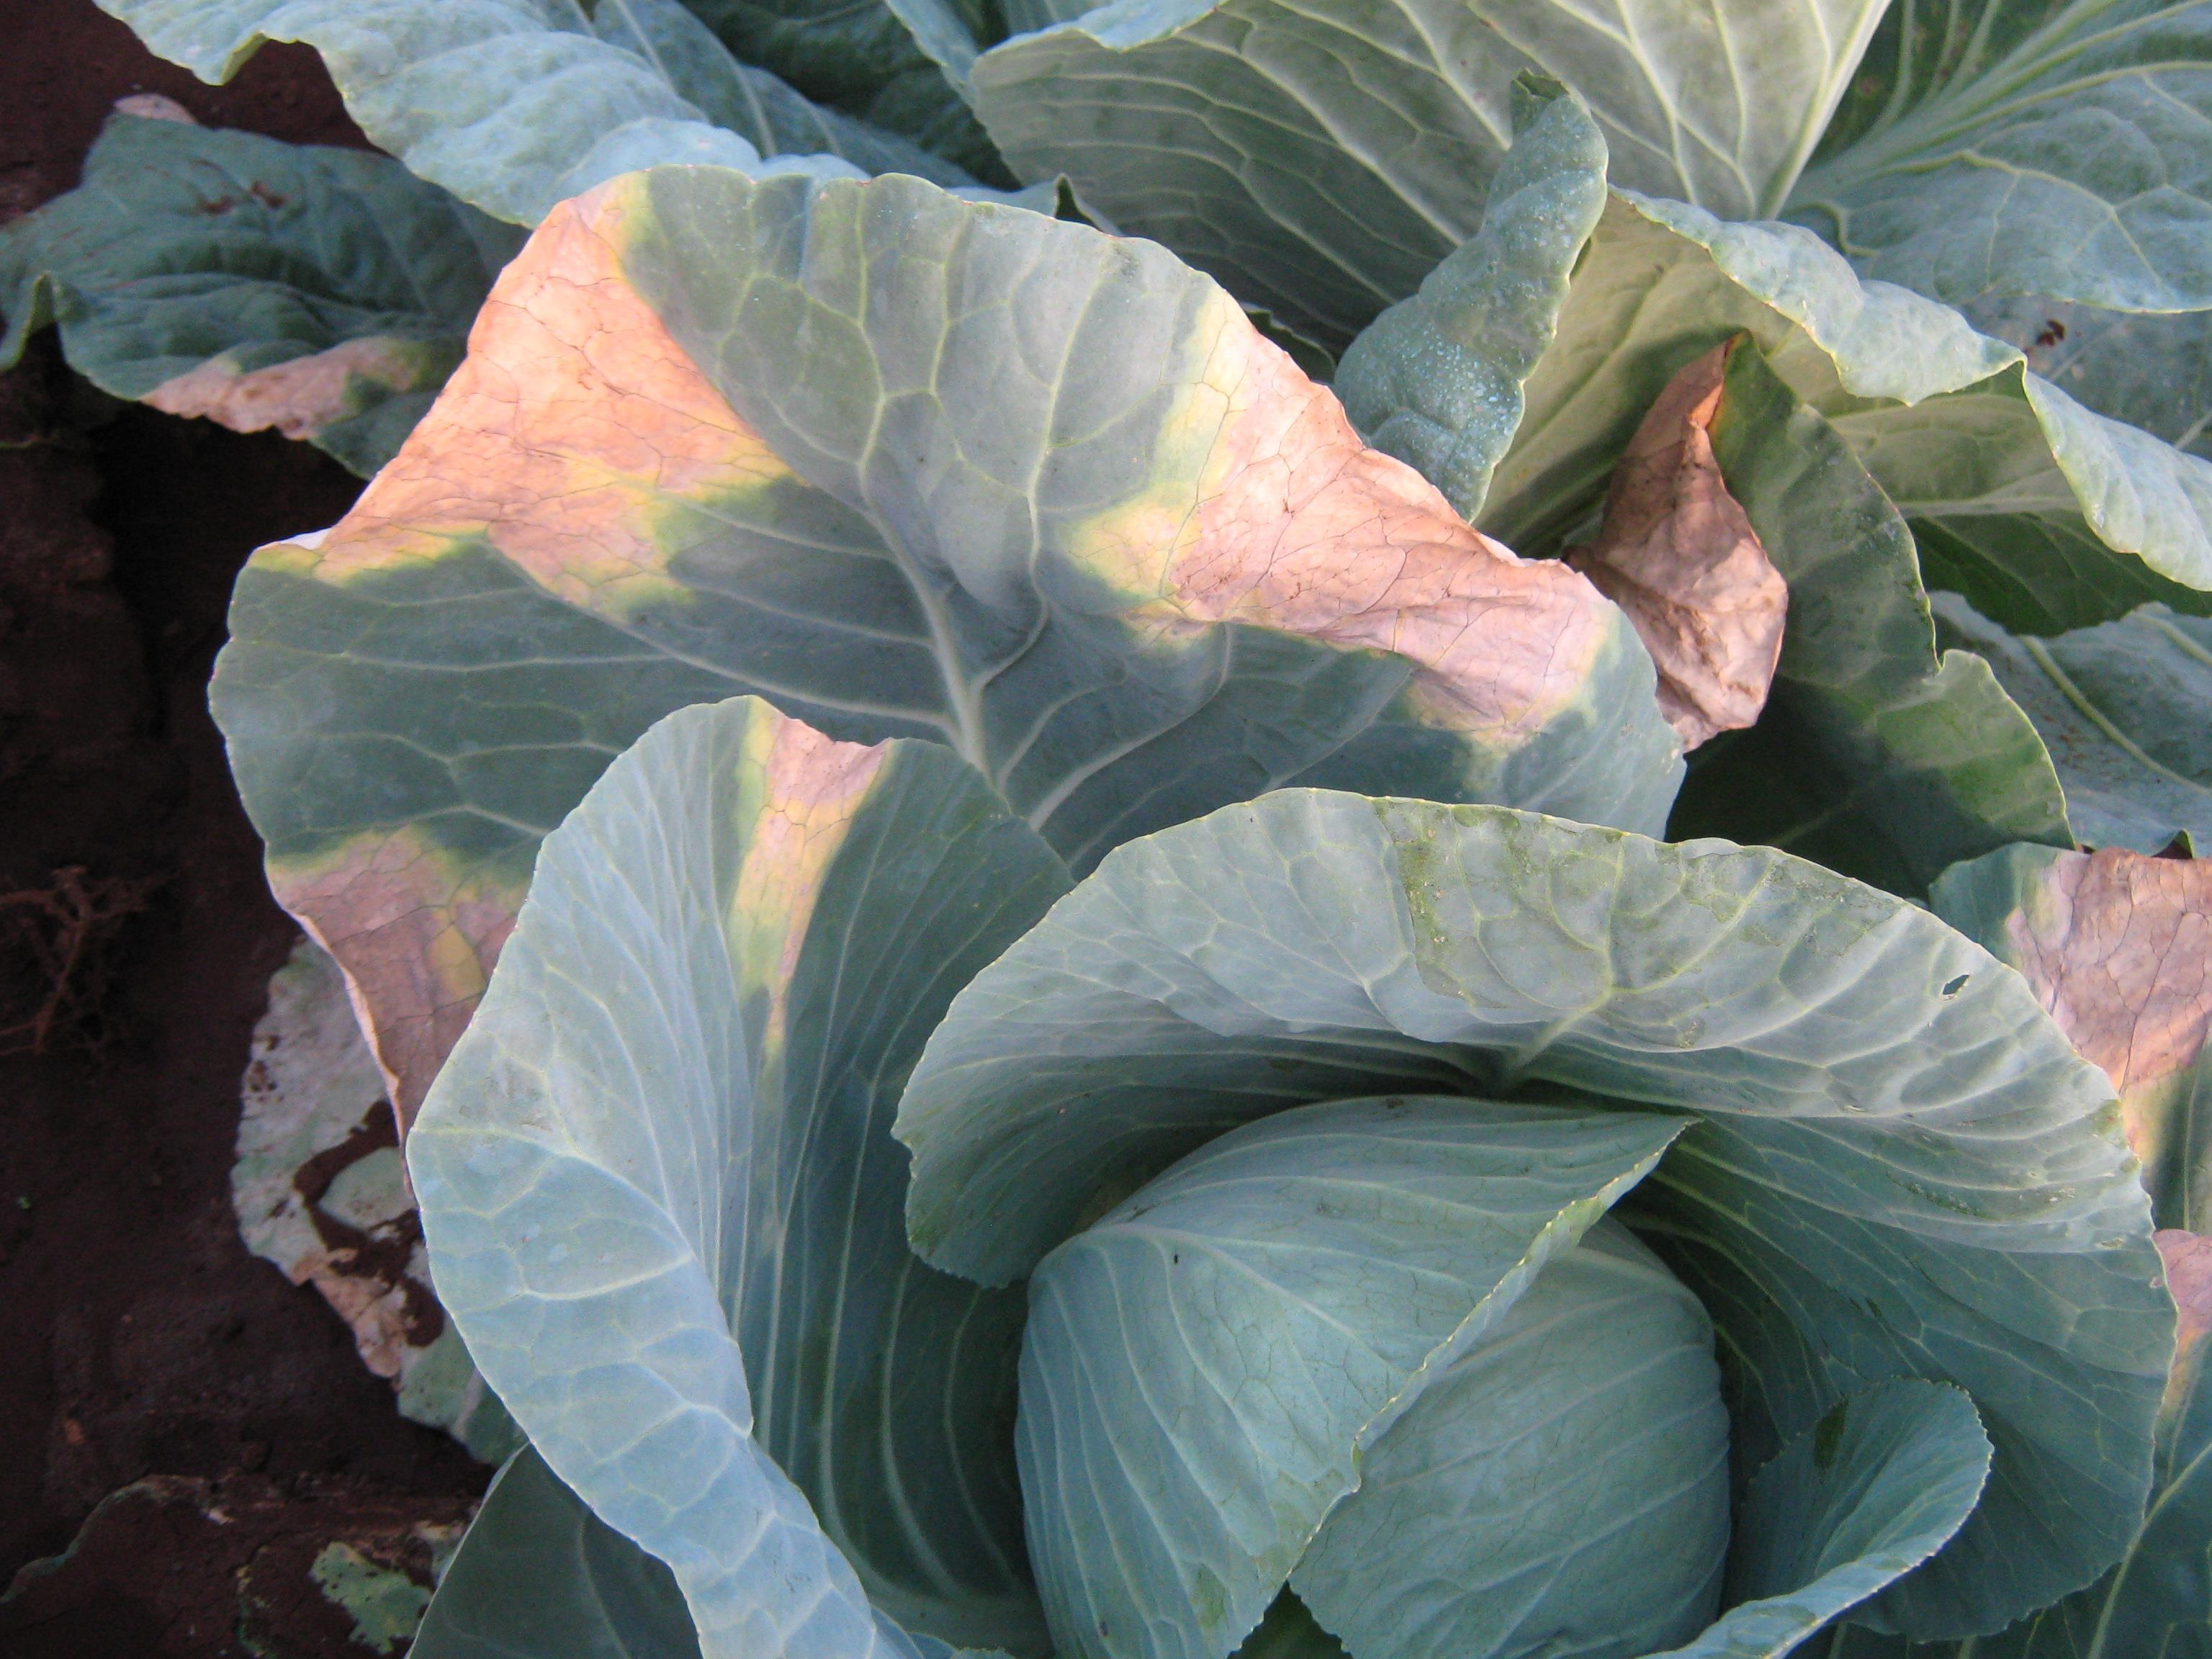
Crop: unknown
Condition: cabbage_cabbage_black_rot